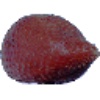
Label: Salak 1